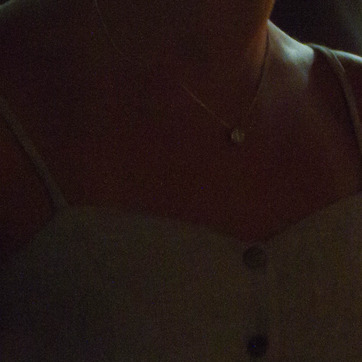
Material: skin